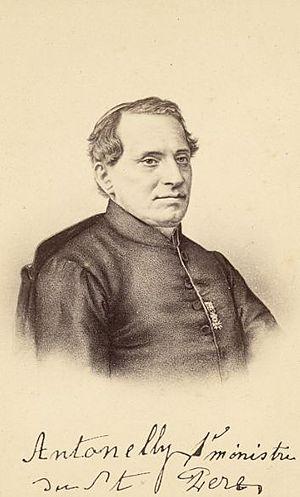
Giacomo Antonelli est un cardinal italien qui fut secrétaire d'État de Pie IX.